The Commune

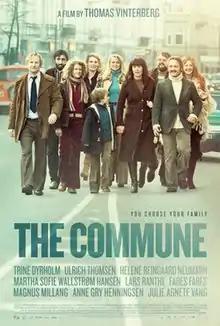
Film poster

The Commune is a 2016 Danish drama film directed by Thomas Vinterberg. It was selected to compete for the Golden Bear at the 66th Berlin International Film Festival. At Berlin, Trine Dyrholm won the Silver Bear for Best Actress. It was named as one of three films that could be chosen as the Danish submission for the Best Foreign Language Film at the 89th Academy Awards but was not selected.